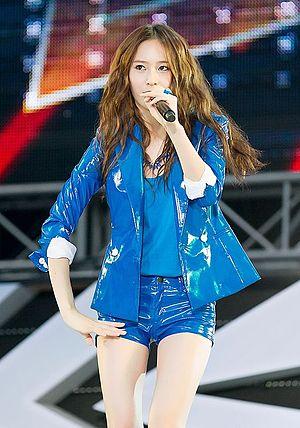
Chrystal Soo Jung née le 24 octobre 1994 à San Francisco aux États-Unis, mieux connue sous le nom de scène de Krystal, est une actrice, chanteuse et danseuse américano-sud-coréenne.